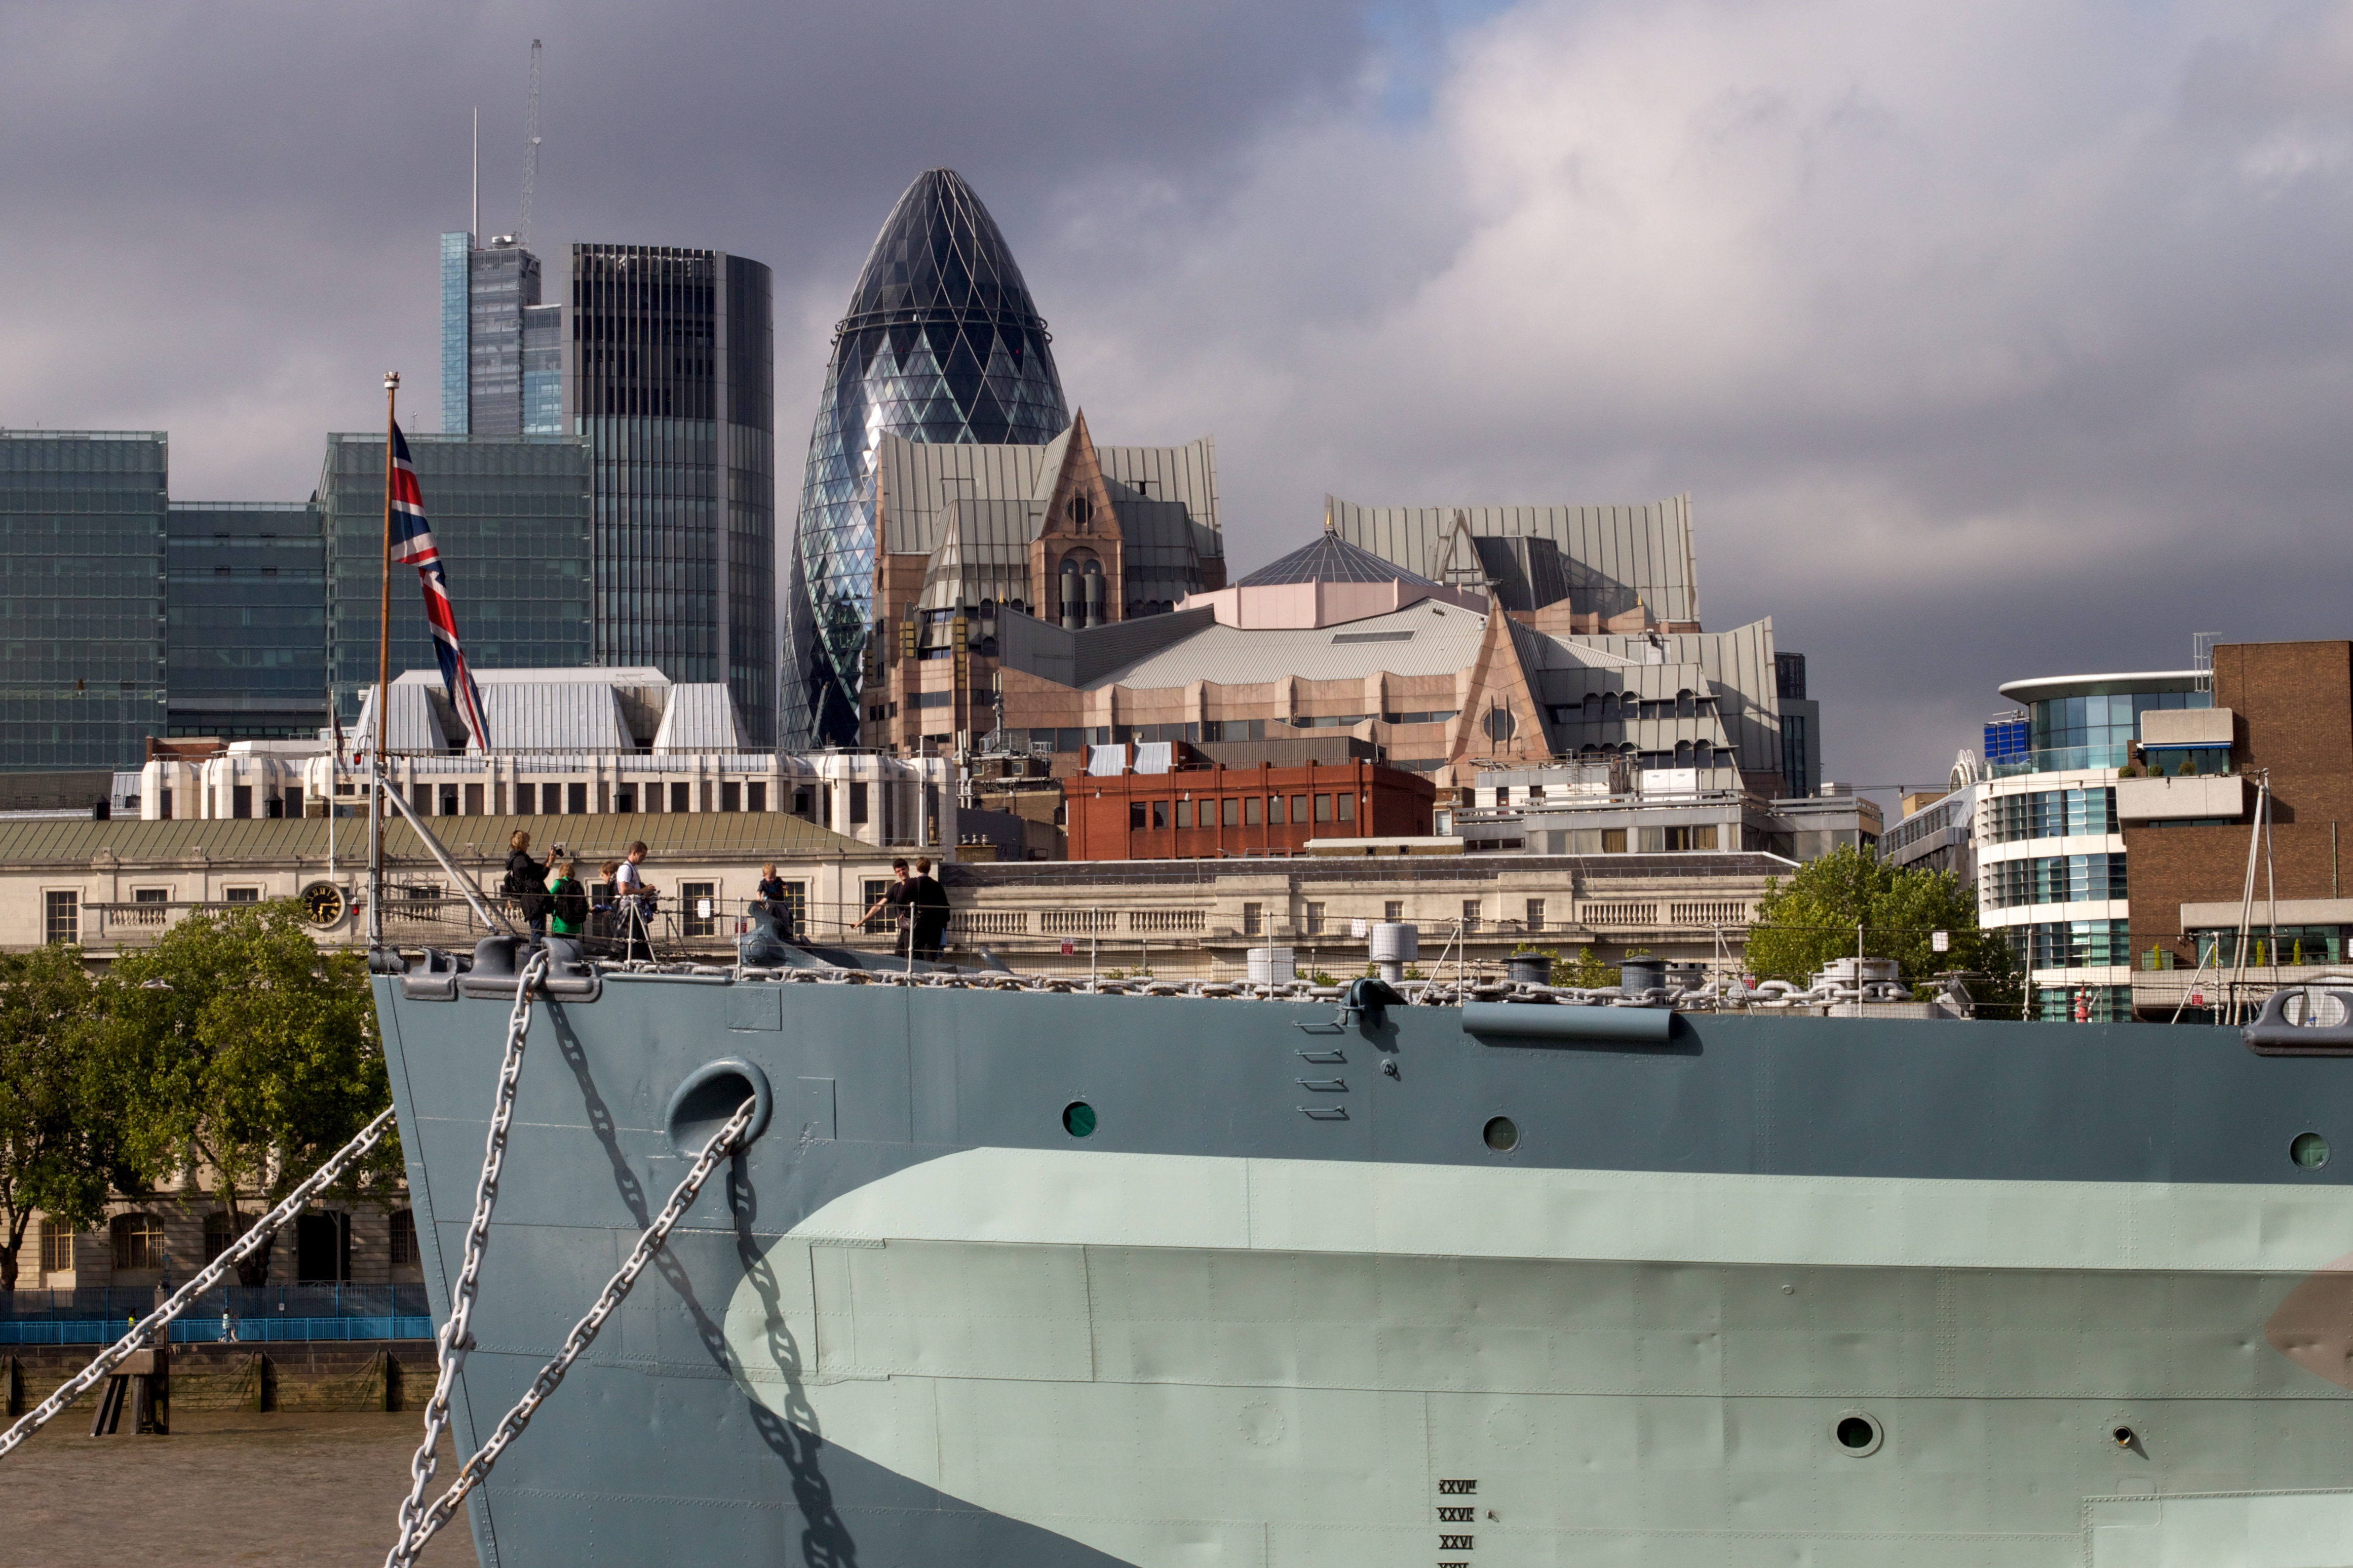
sea, dock, boat, ship, vehicle, harbor, marina, port, waterway, ferry, watercraft, passenger ship